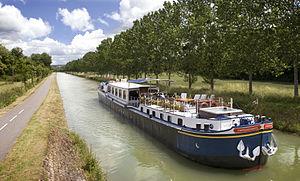
Le permis bateau plaisance est le permis de conduire les véhicules nautiques de plaisance à usage personnel. Selon les pays, la conduite d'un véhicule nautique de plaisance est sujette à l'obtention de formes différentes de permis.